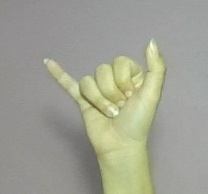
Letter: ya